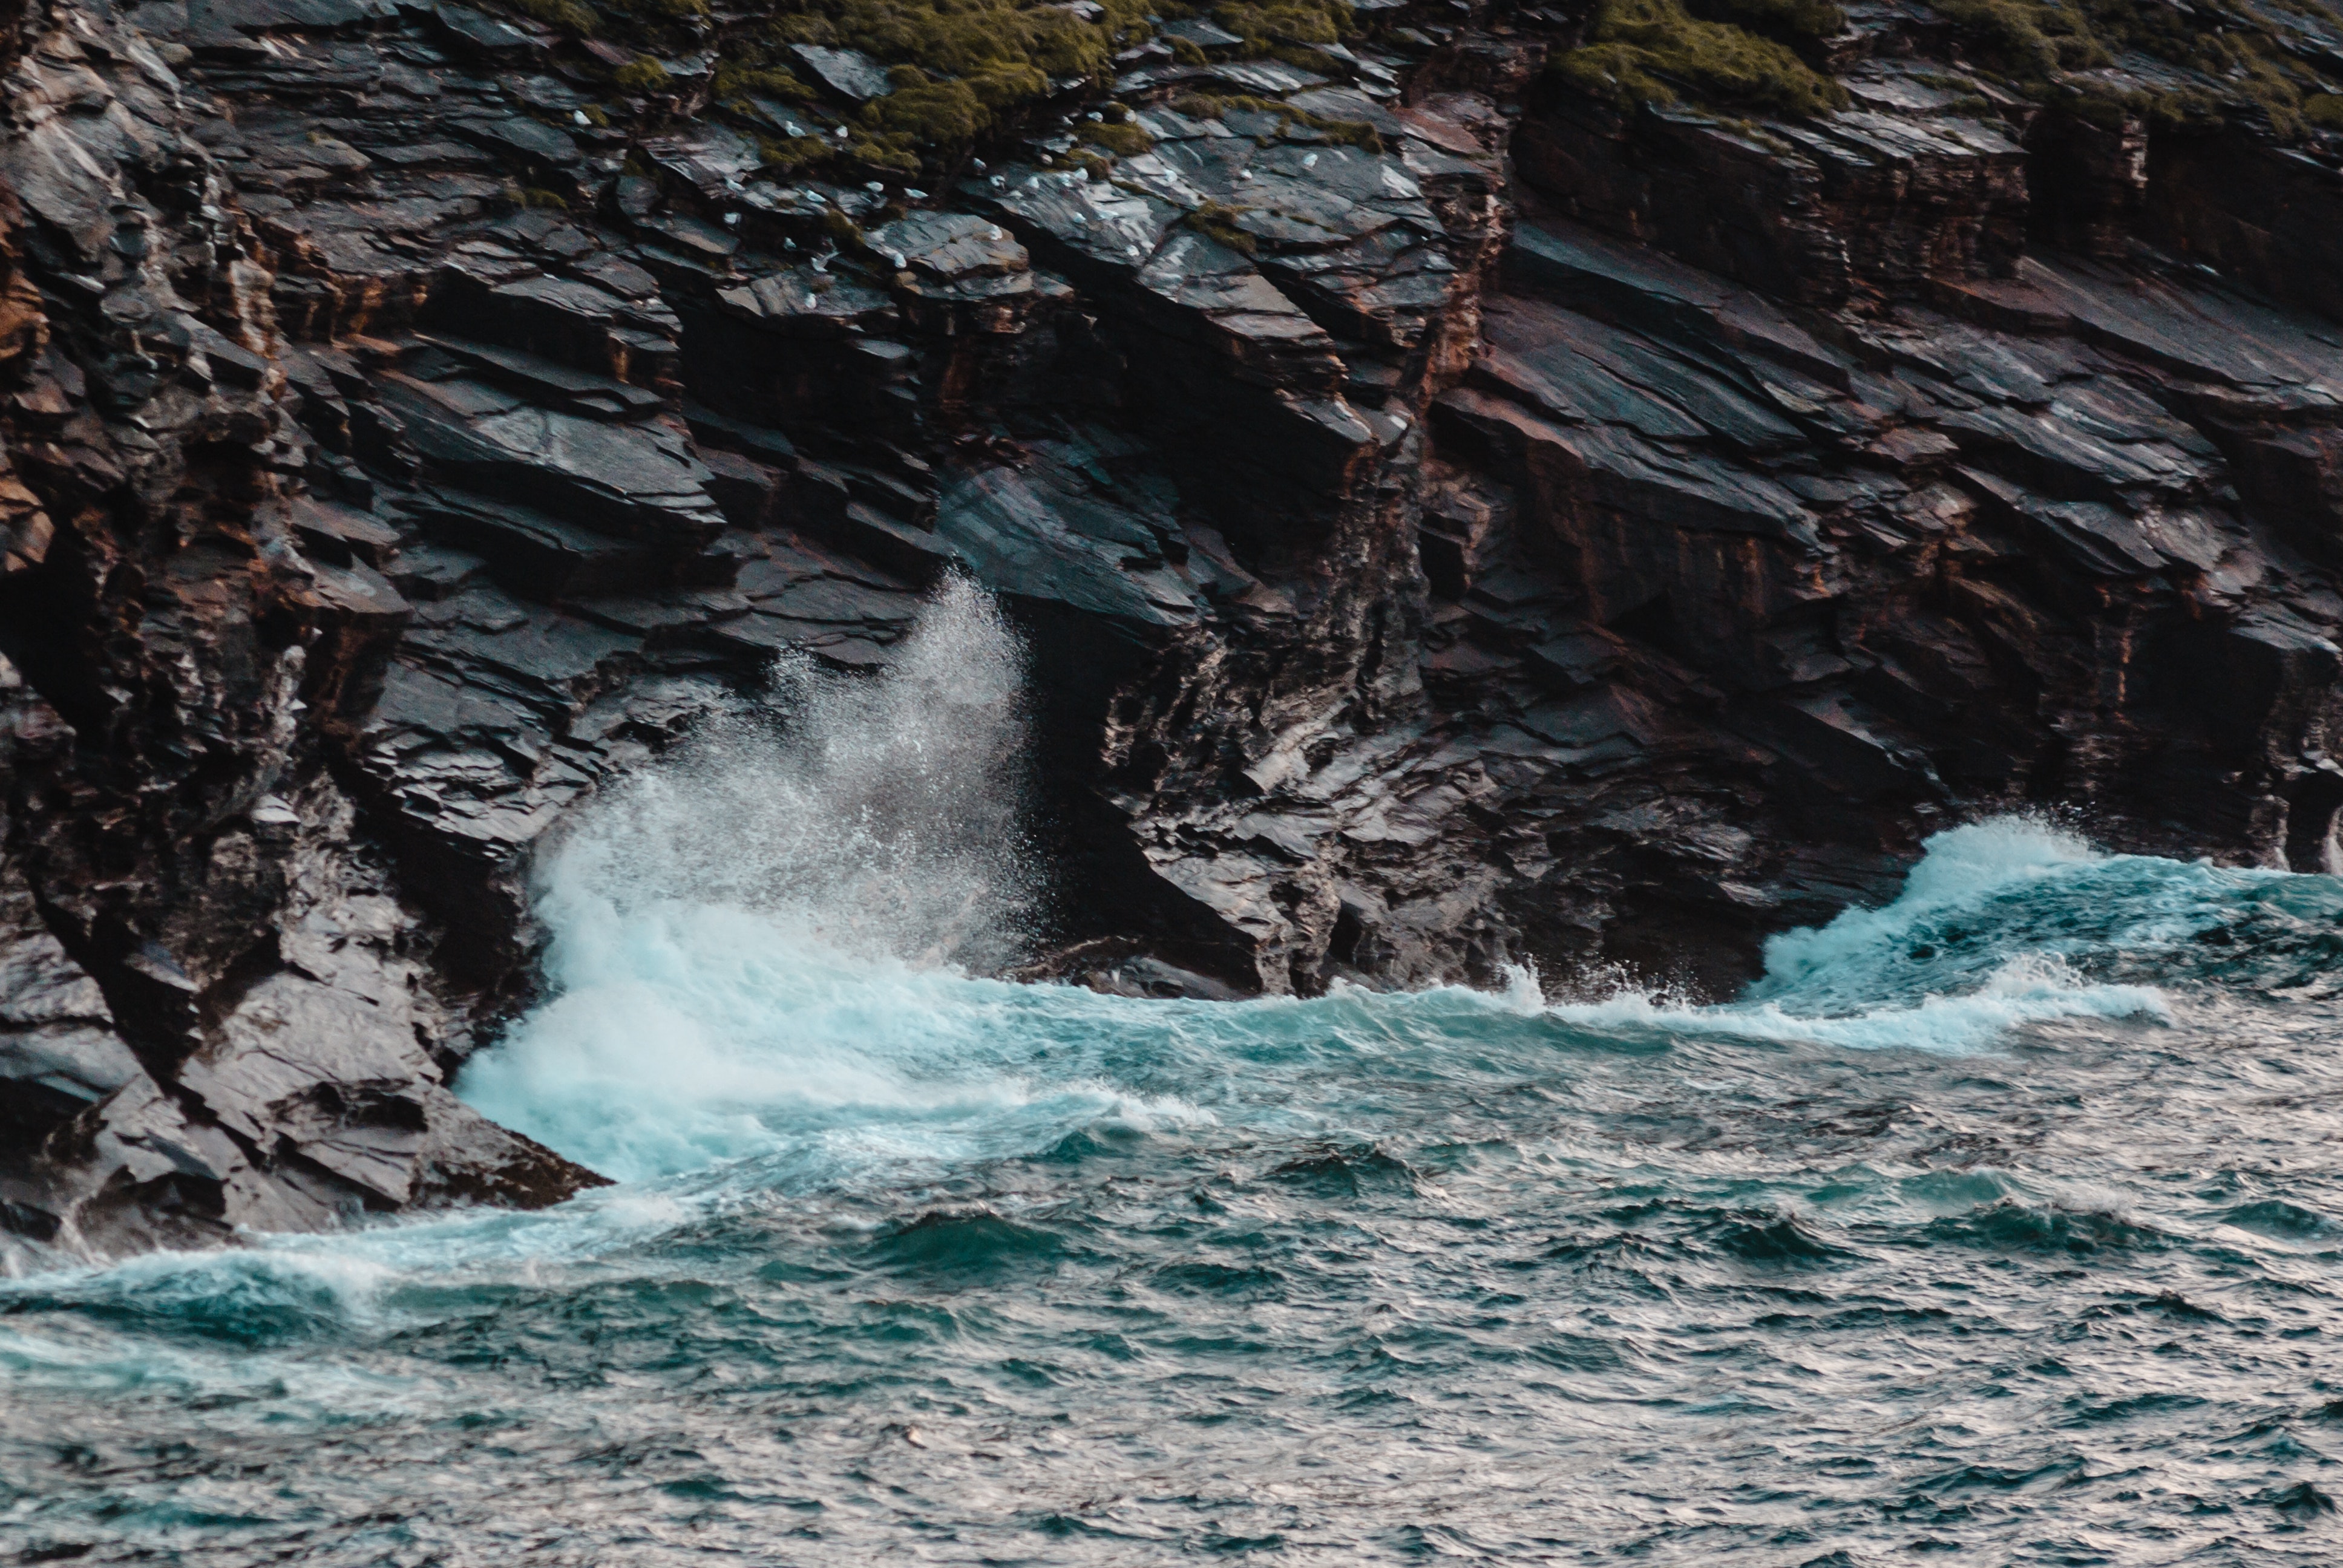
body of water, wave, formation, sea, water, rock, cliff, ocean, coastal and oceanic landforms, wind wave, watercourse, tide, coast, sea cave, klippe, terrain, geology, geological phenomenon, cave, erosion